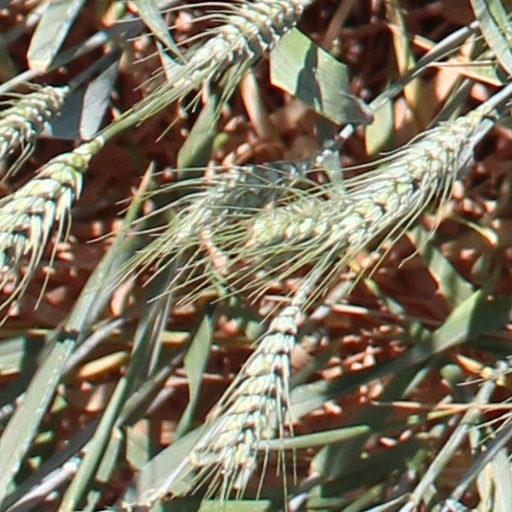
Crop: wheat